Jerónimos Monastery

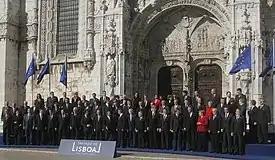
The official picture taken after the signing of the Lisbon Treaty in front of the South Portal

The monastery withstood the 1755 Lisbon earthquake without much damage: only the balustrade and part of the high choir were ruined, but they were quickly repaired. On 28 December 1833, the Jerónimos Monastery was secularised by state decree and its title transferred to the "Real Casa Pia de Lisboa" (Pious Royal House of Lisbon) to serve as a parochial church for the new civil parish of Santa Maria de Belém. Many of the artworks and treasures were either transferred to the crown or lost during this period. It was vacant most of the time and its condition began to deteriorate.